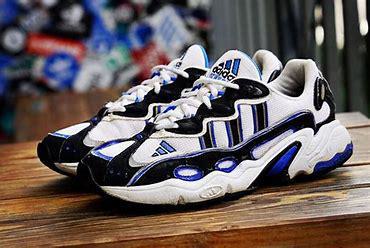
Brand: adidas
Model: originals Adidas Originals Ozweego